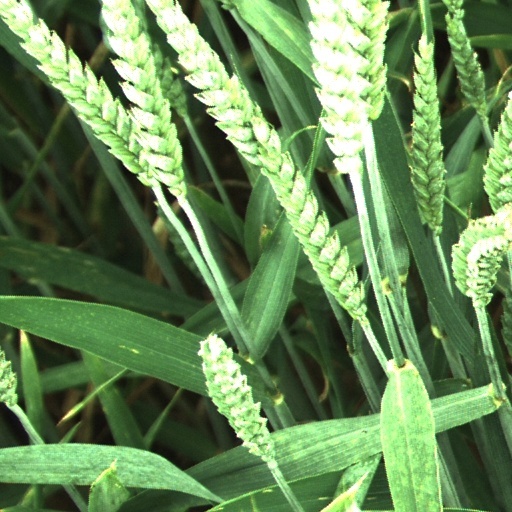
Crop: wheat